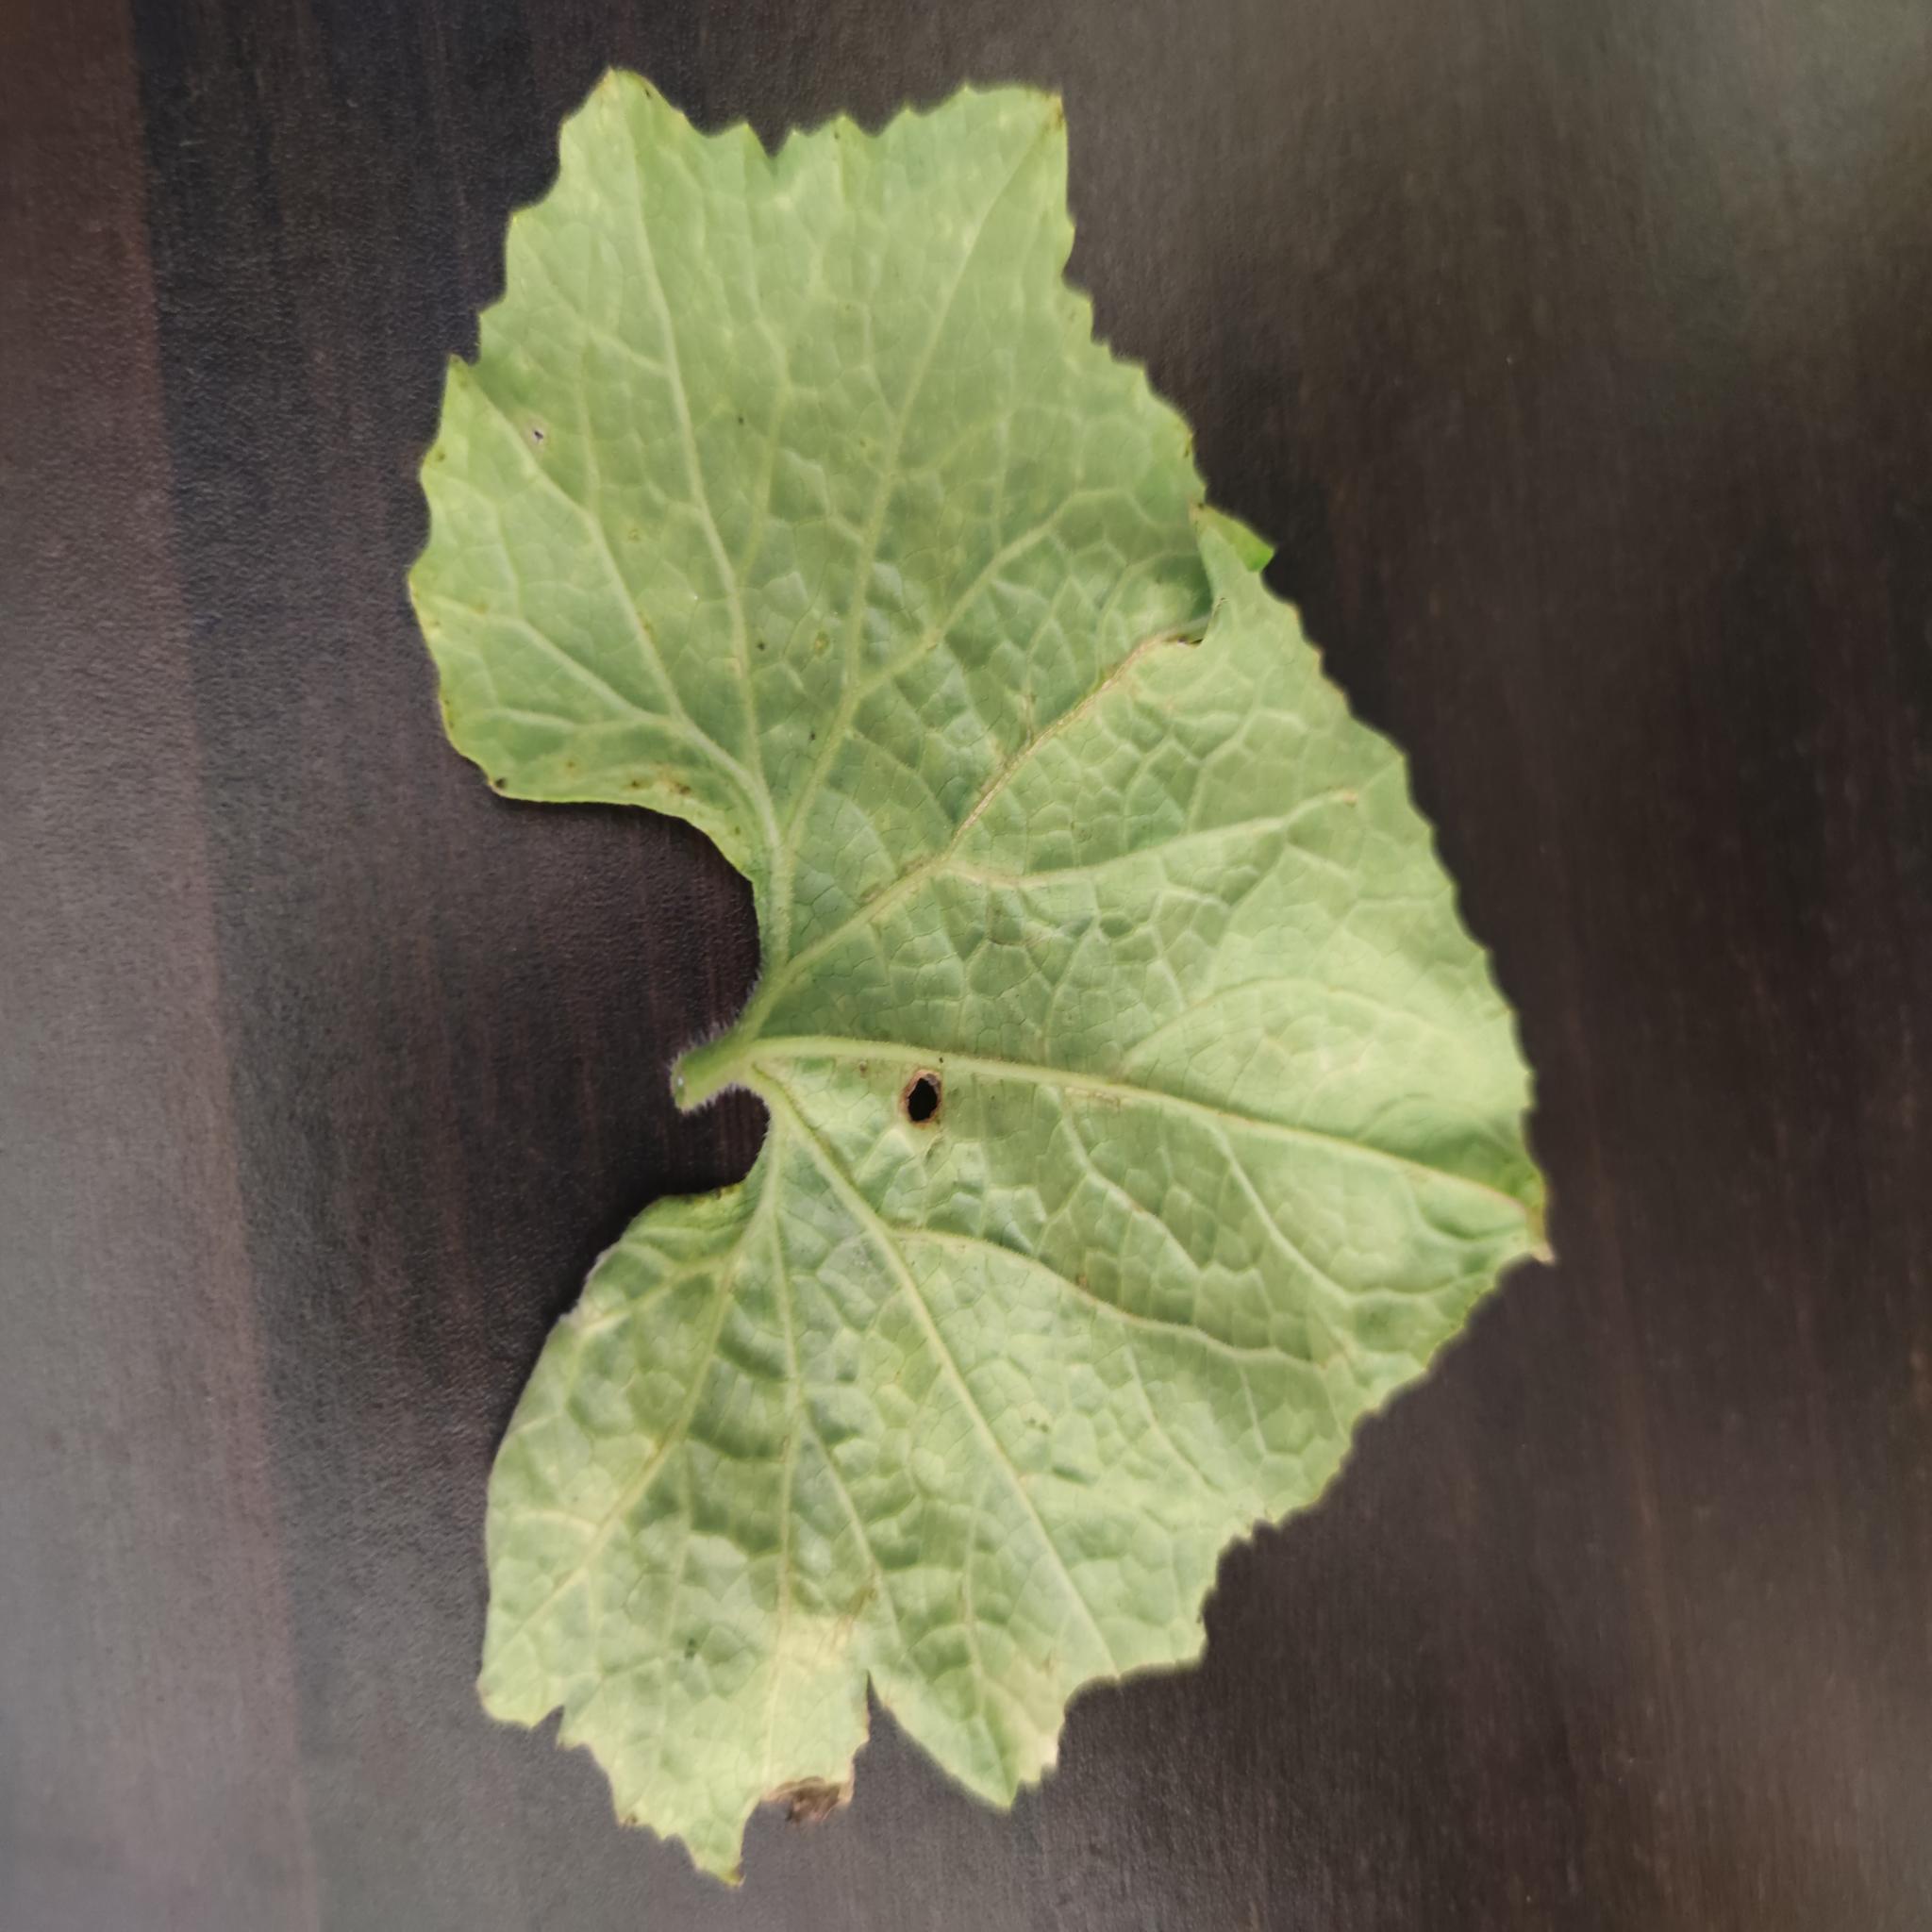
Label: Downy mildew